Jean Folster

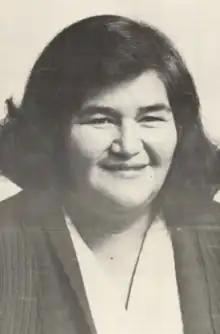
Folster, 1973

Jean Folster (1922 – 26 December 1994) was a Canadian community worker and the first woman to become the chief of the Norway House Cree Nation. She was also the first Indigenous woman appointed as a magistrate in Manitoba. Born in 1922, she was the daughter of a trapper and was widowed at a young age. She sewed bridal attire to support her eight children. Aware of the financial challenges of being a widowed mother, she opened the first family services organisation in a First Nations community and became a social worker and welfare official for her band in the 1960s. She served as the vice president of the Manitoba Indian Women's Association from its founding in 1970.